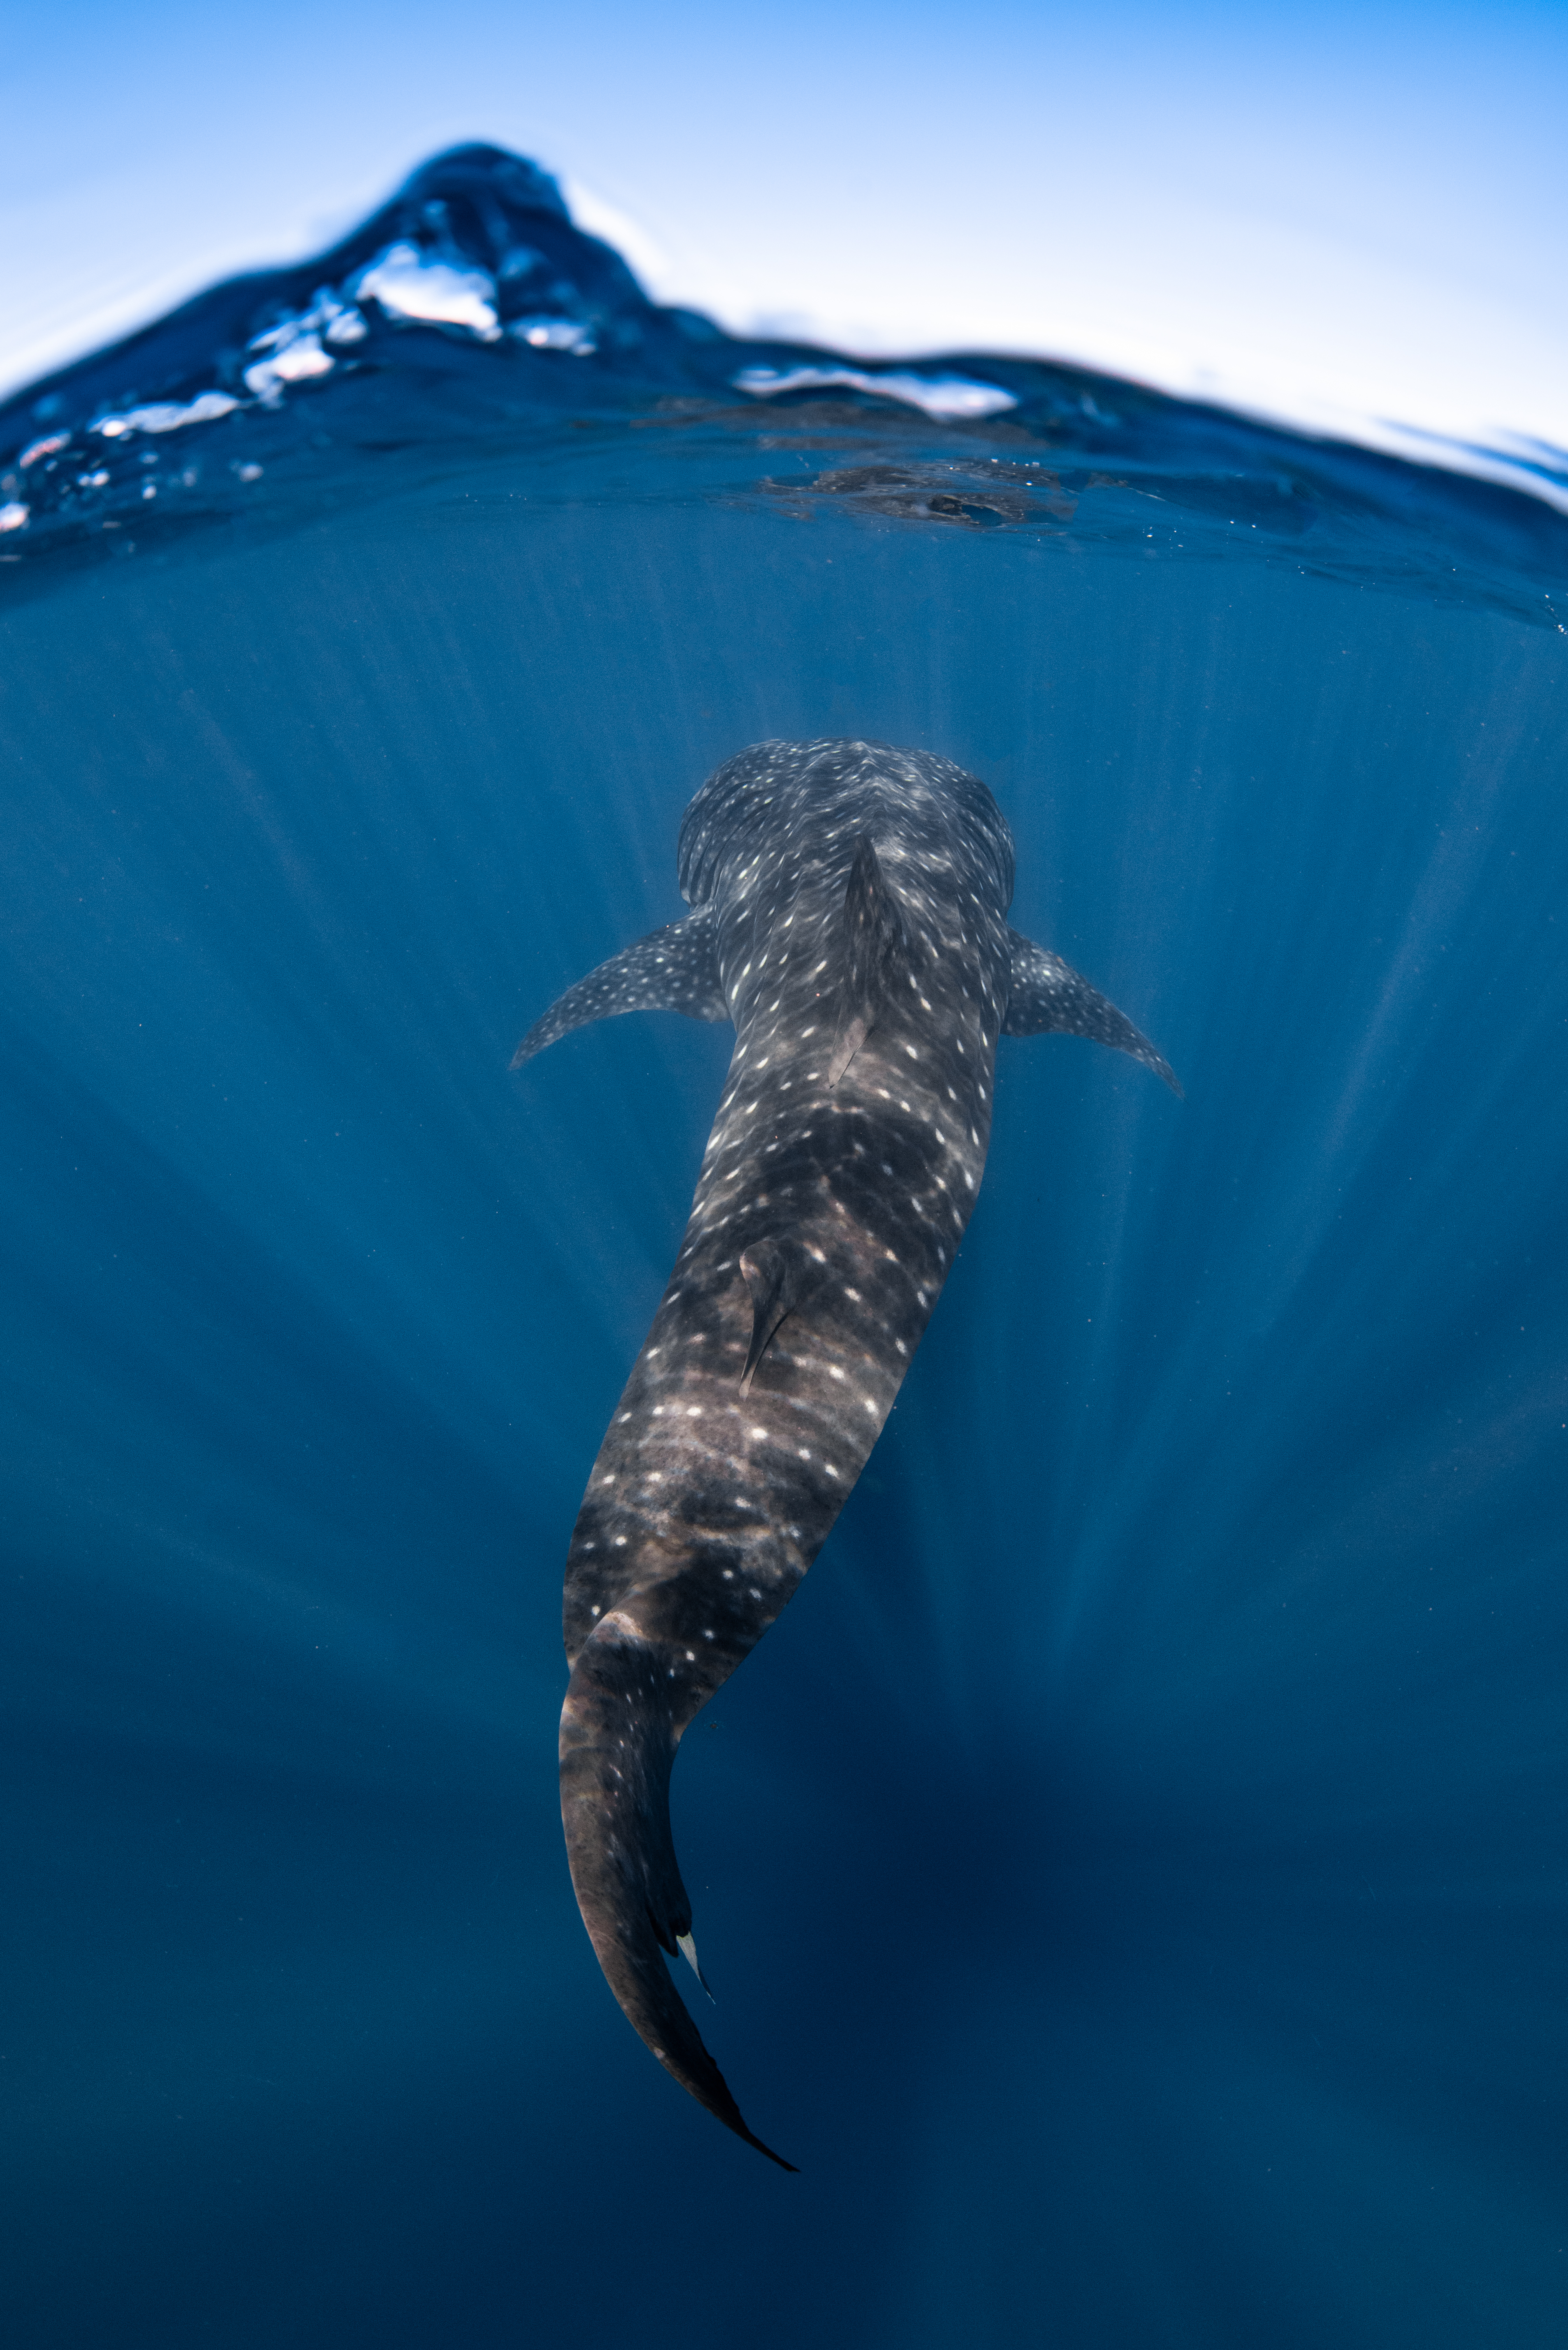
whale shark, marine mammal, cetacea, dolphin, grey whale, water, marine biology, sperm whale, underwater, spinner dolphin, whale, common bottlenose dolphin, humpback whale, sea, blue whale, rough toothed dolphin, ocean